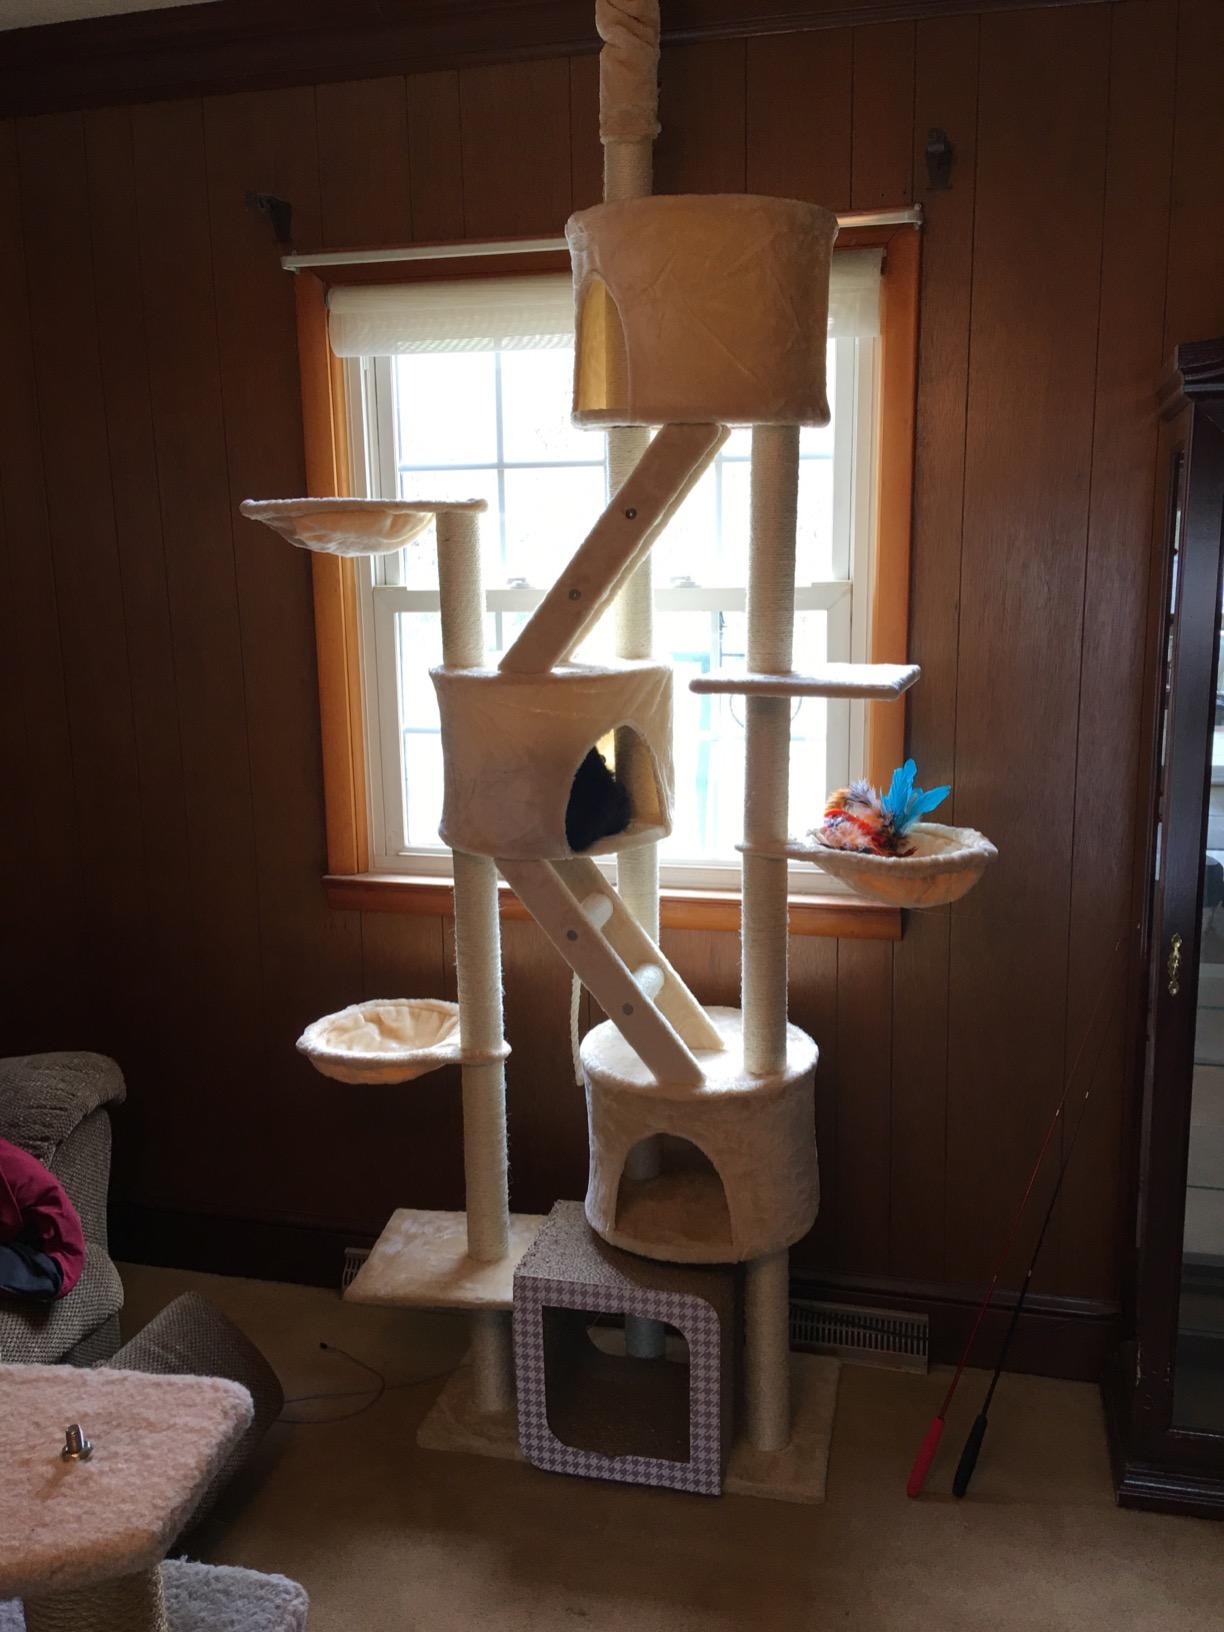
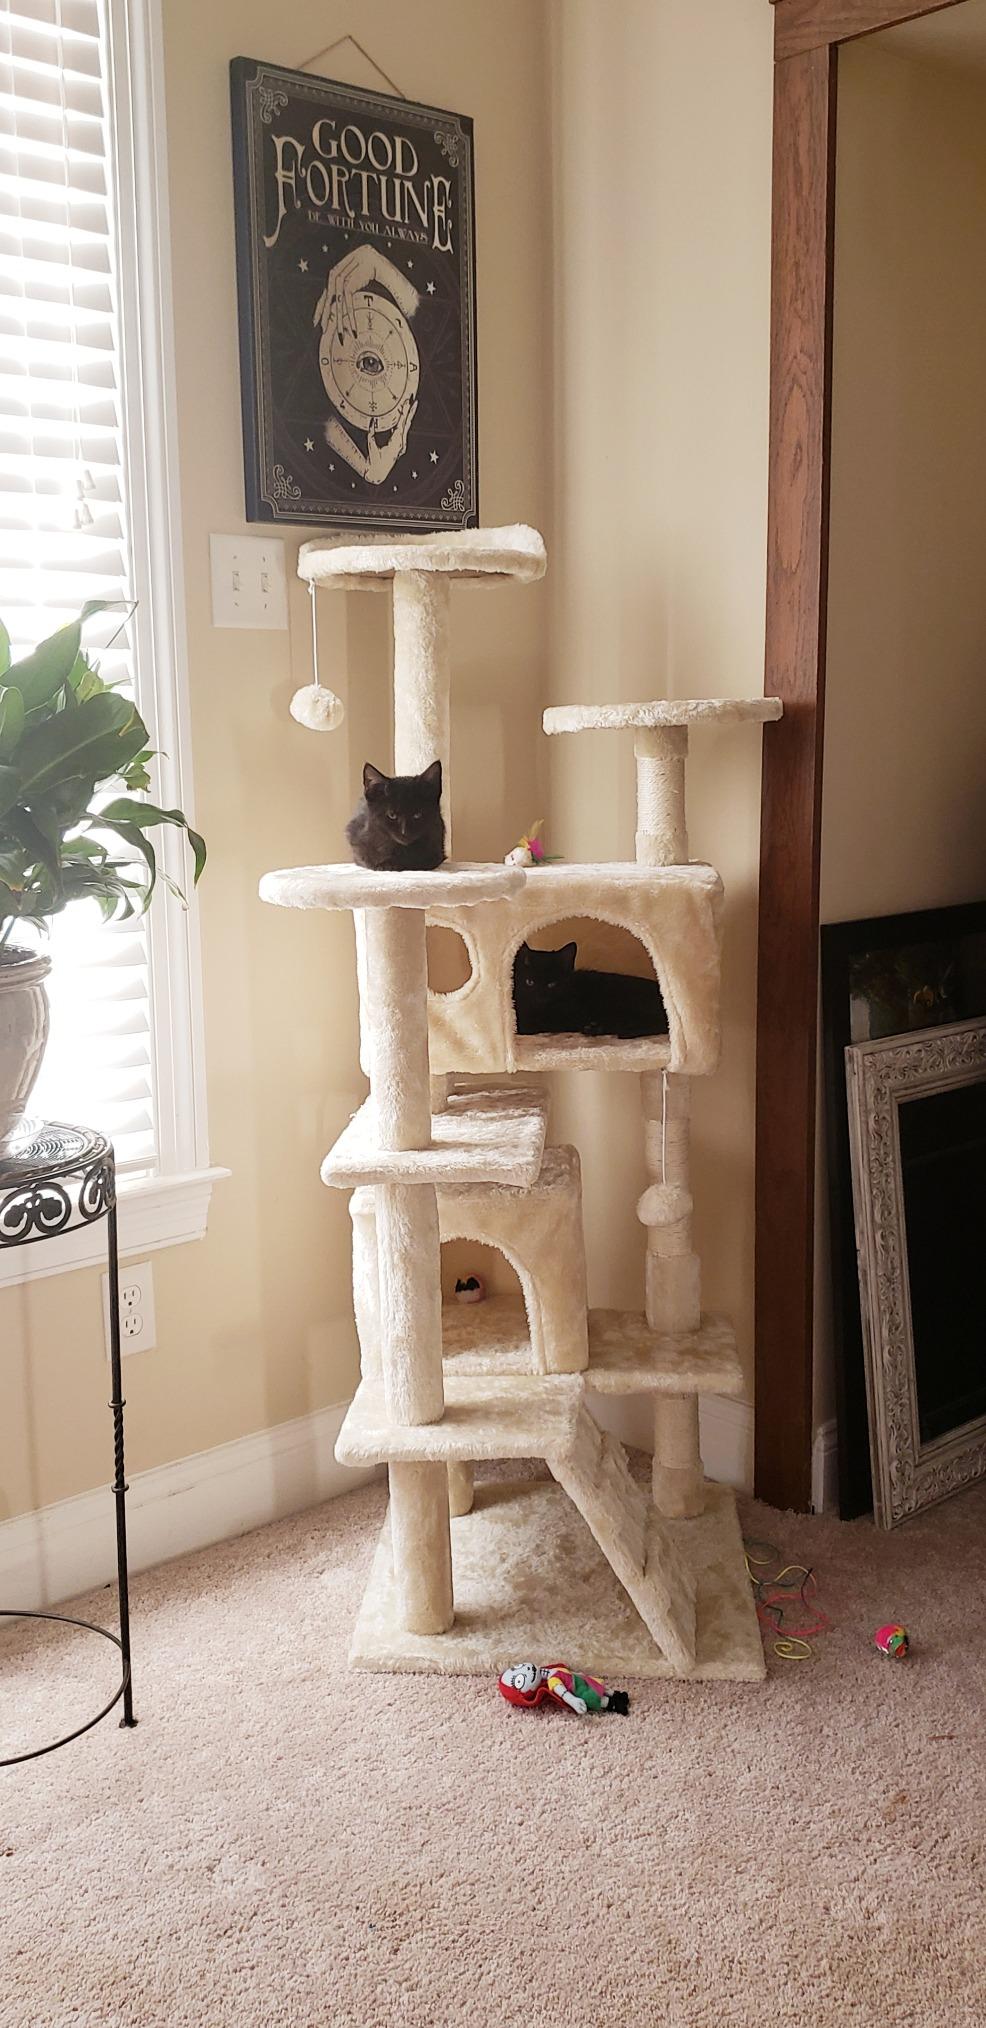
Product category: items_cat tree
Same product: no